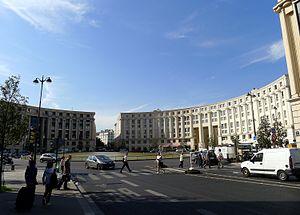
Place de Catalogne - Paris XIV
La place de Catalogne est une place de forme circulaire, située dans le 14ᵉ arrondissement de Paris.